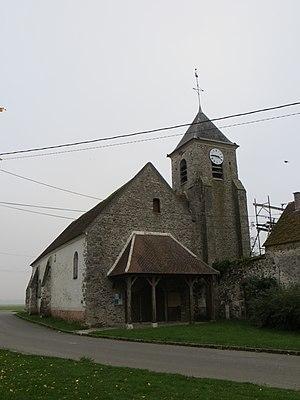
Vue générale de l'église
Le Plessis-Feu-Aussoux est une commune française située dans le département de Seine-et-Marne en région Île-de-France.